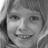
Emotion: happy